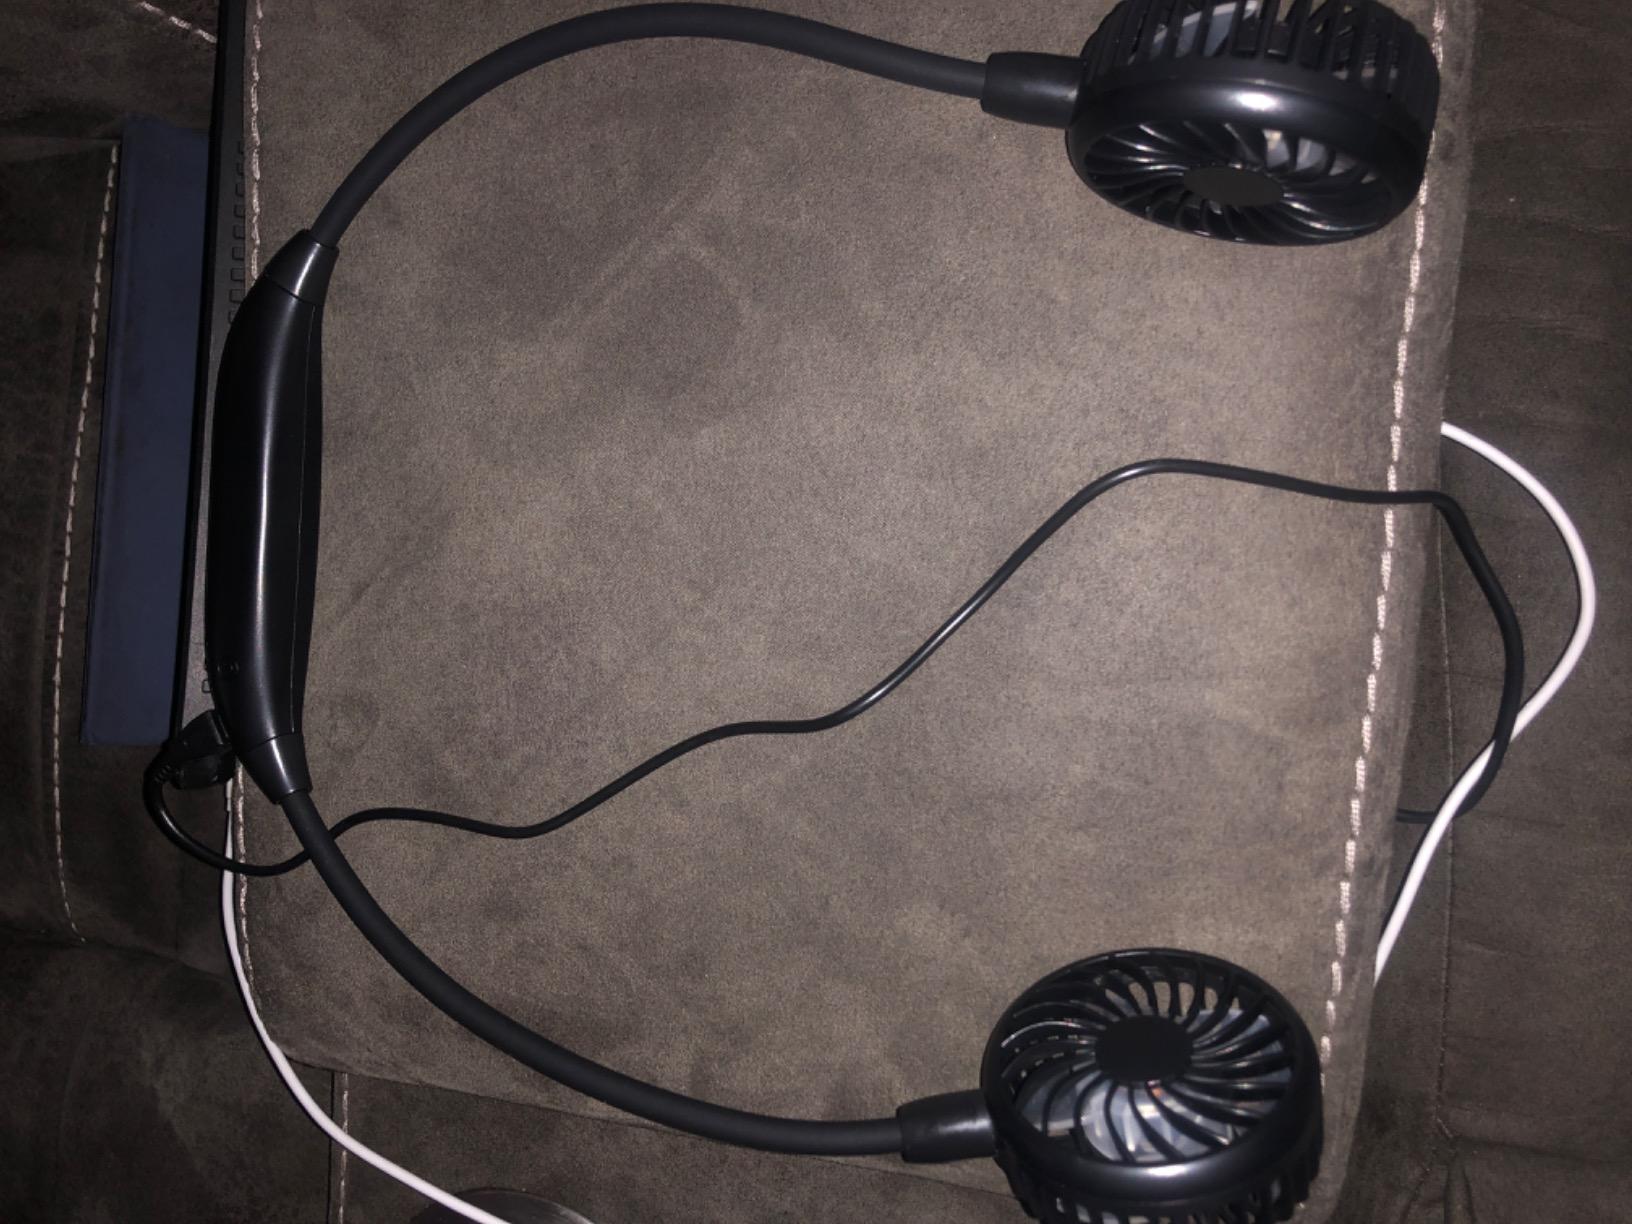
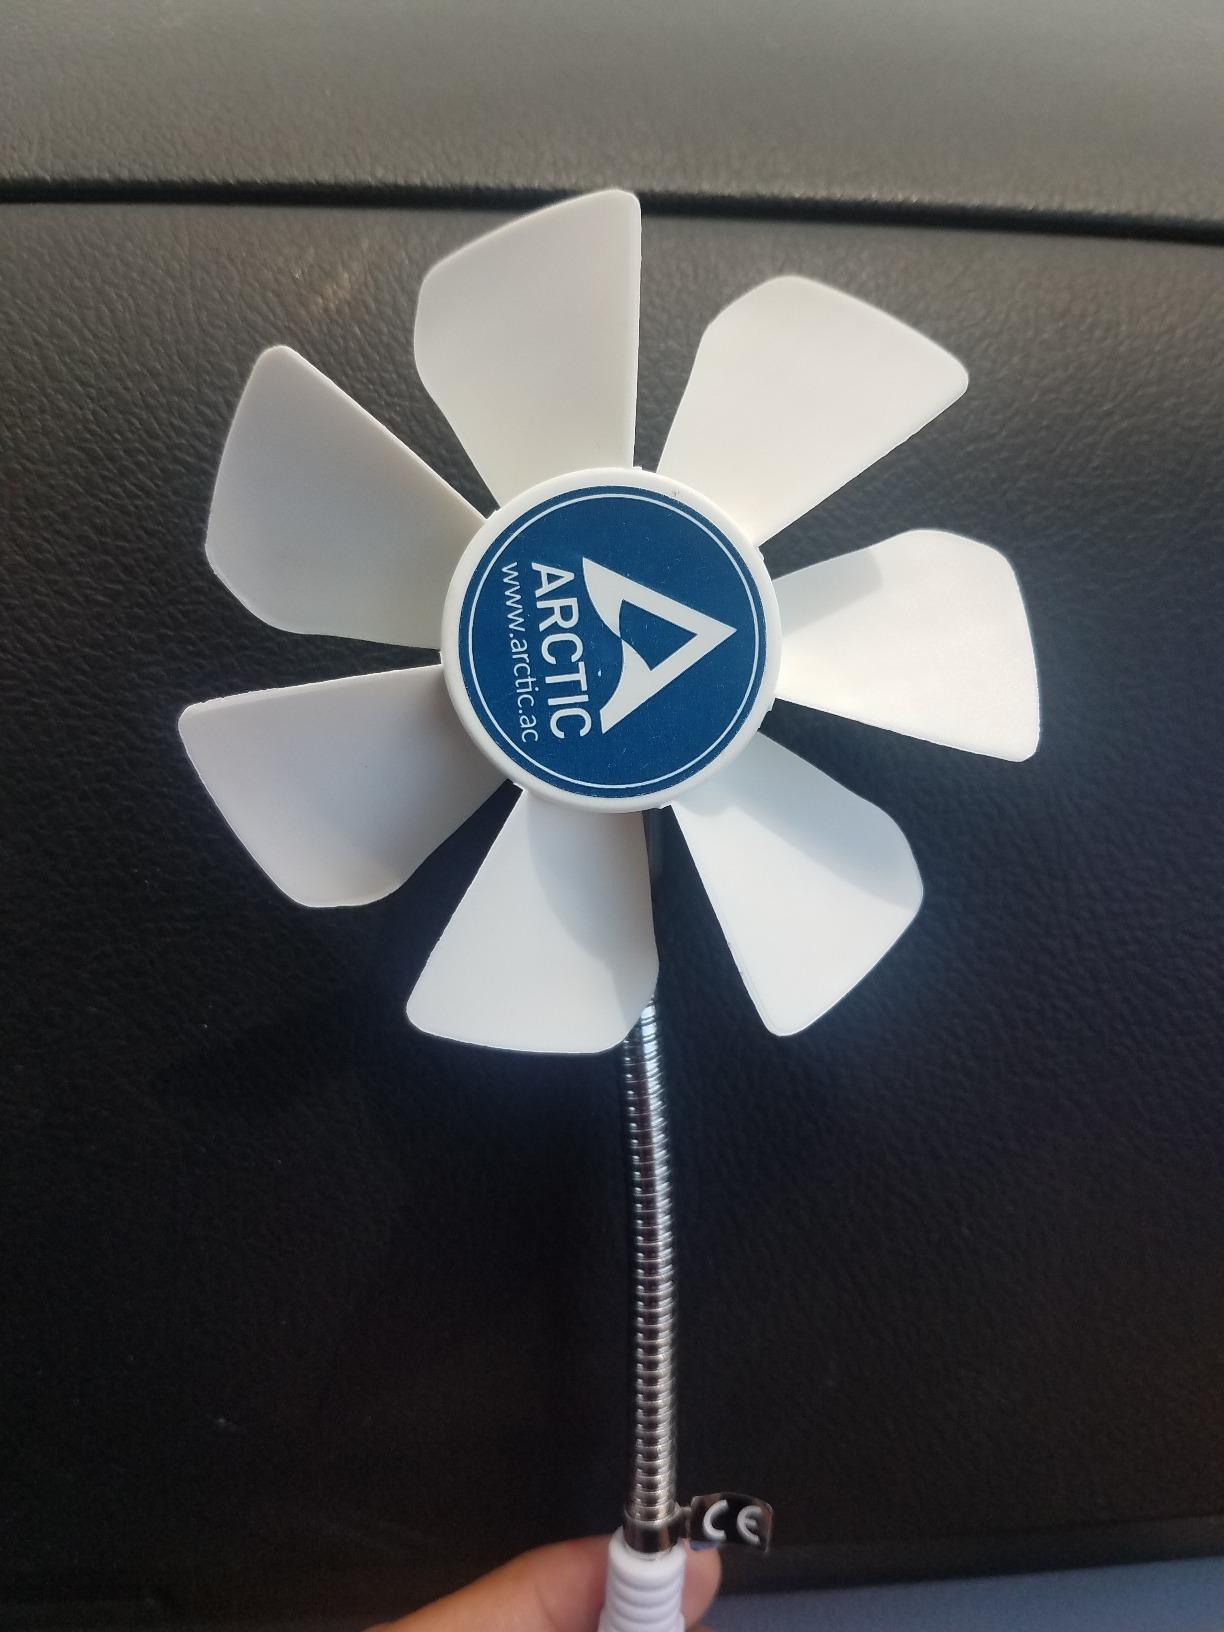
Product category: fan
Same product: no